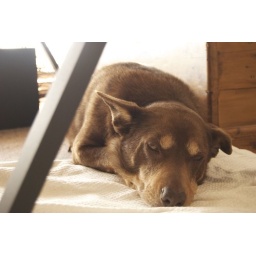
dog asleep in office 13/11/2008